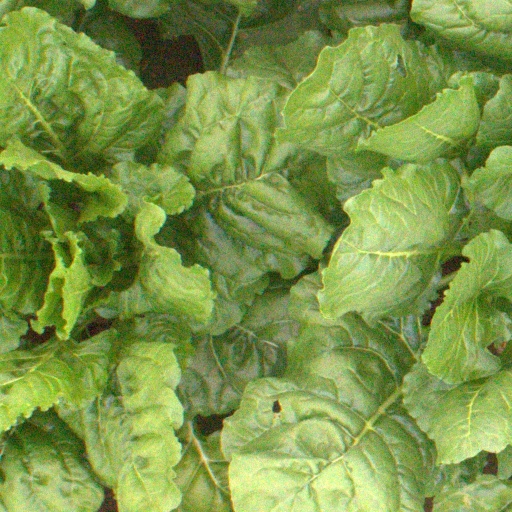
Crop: sugar beet